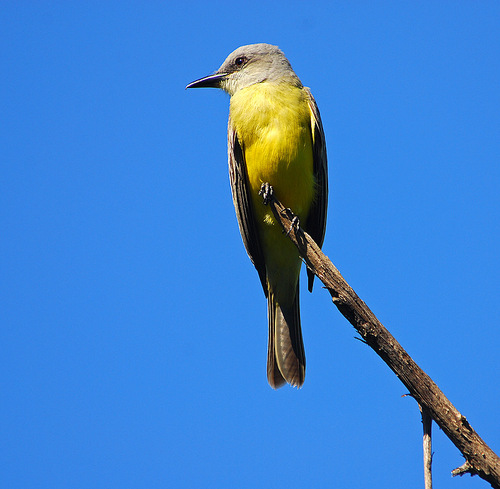
this gray bird has a yellow belly and a slender, black bill.
this is a green and brown bird with a yellow bellya yellow bird with a grey head and a long, flat beak.
long bird with an average sized beak and head. the colors of the bird are green and graya small bird with a yellow belly and gray rectrices and a sharp black bill.
a colorful bird with a bright yellow breast, belly and vent, with grey and white inner and outer retrices.
the bird has a yellow breast, grey crown, and small bill.
this bird has wings that are black and has a yellow belly
this bird is gray and yellow it has a yellow chest the rest of it to body is gray it has a flat gray beak
this bird has a bright yellow breast coloration with a sharp shiny bill
Species: Tropical Kingbird